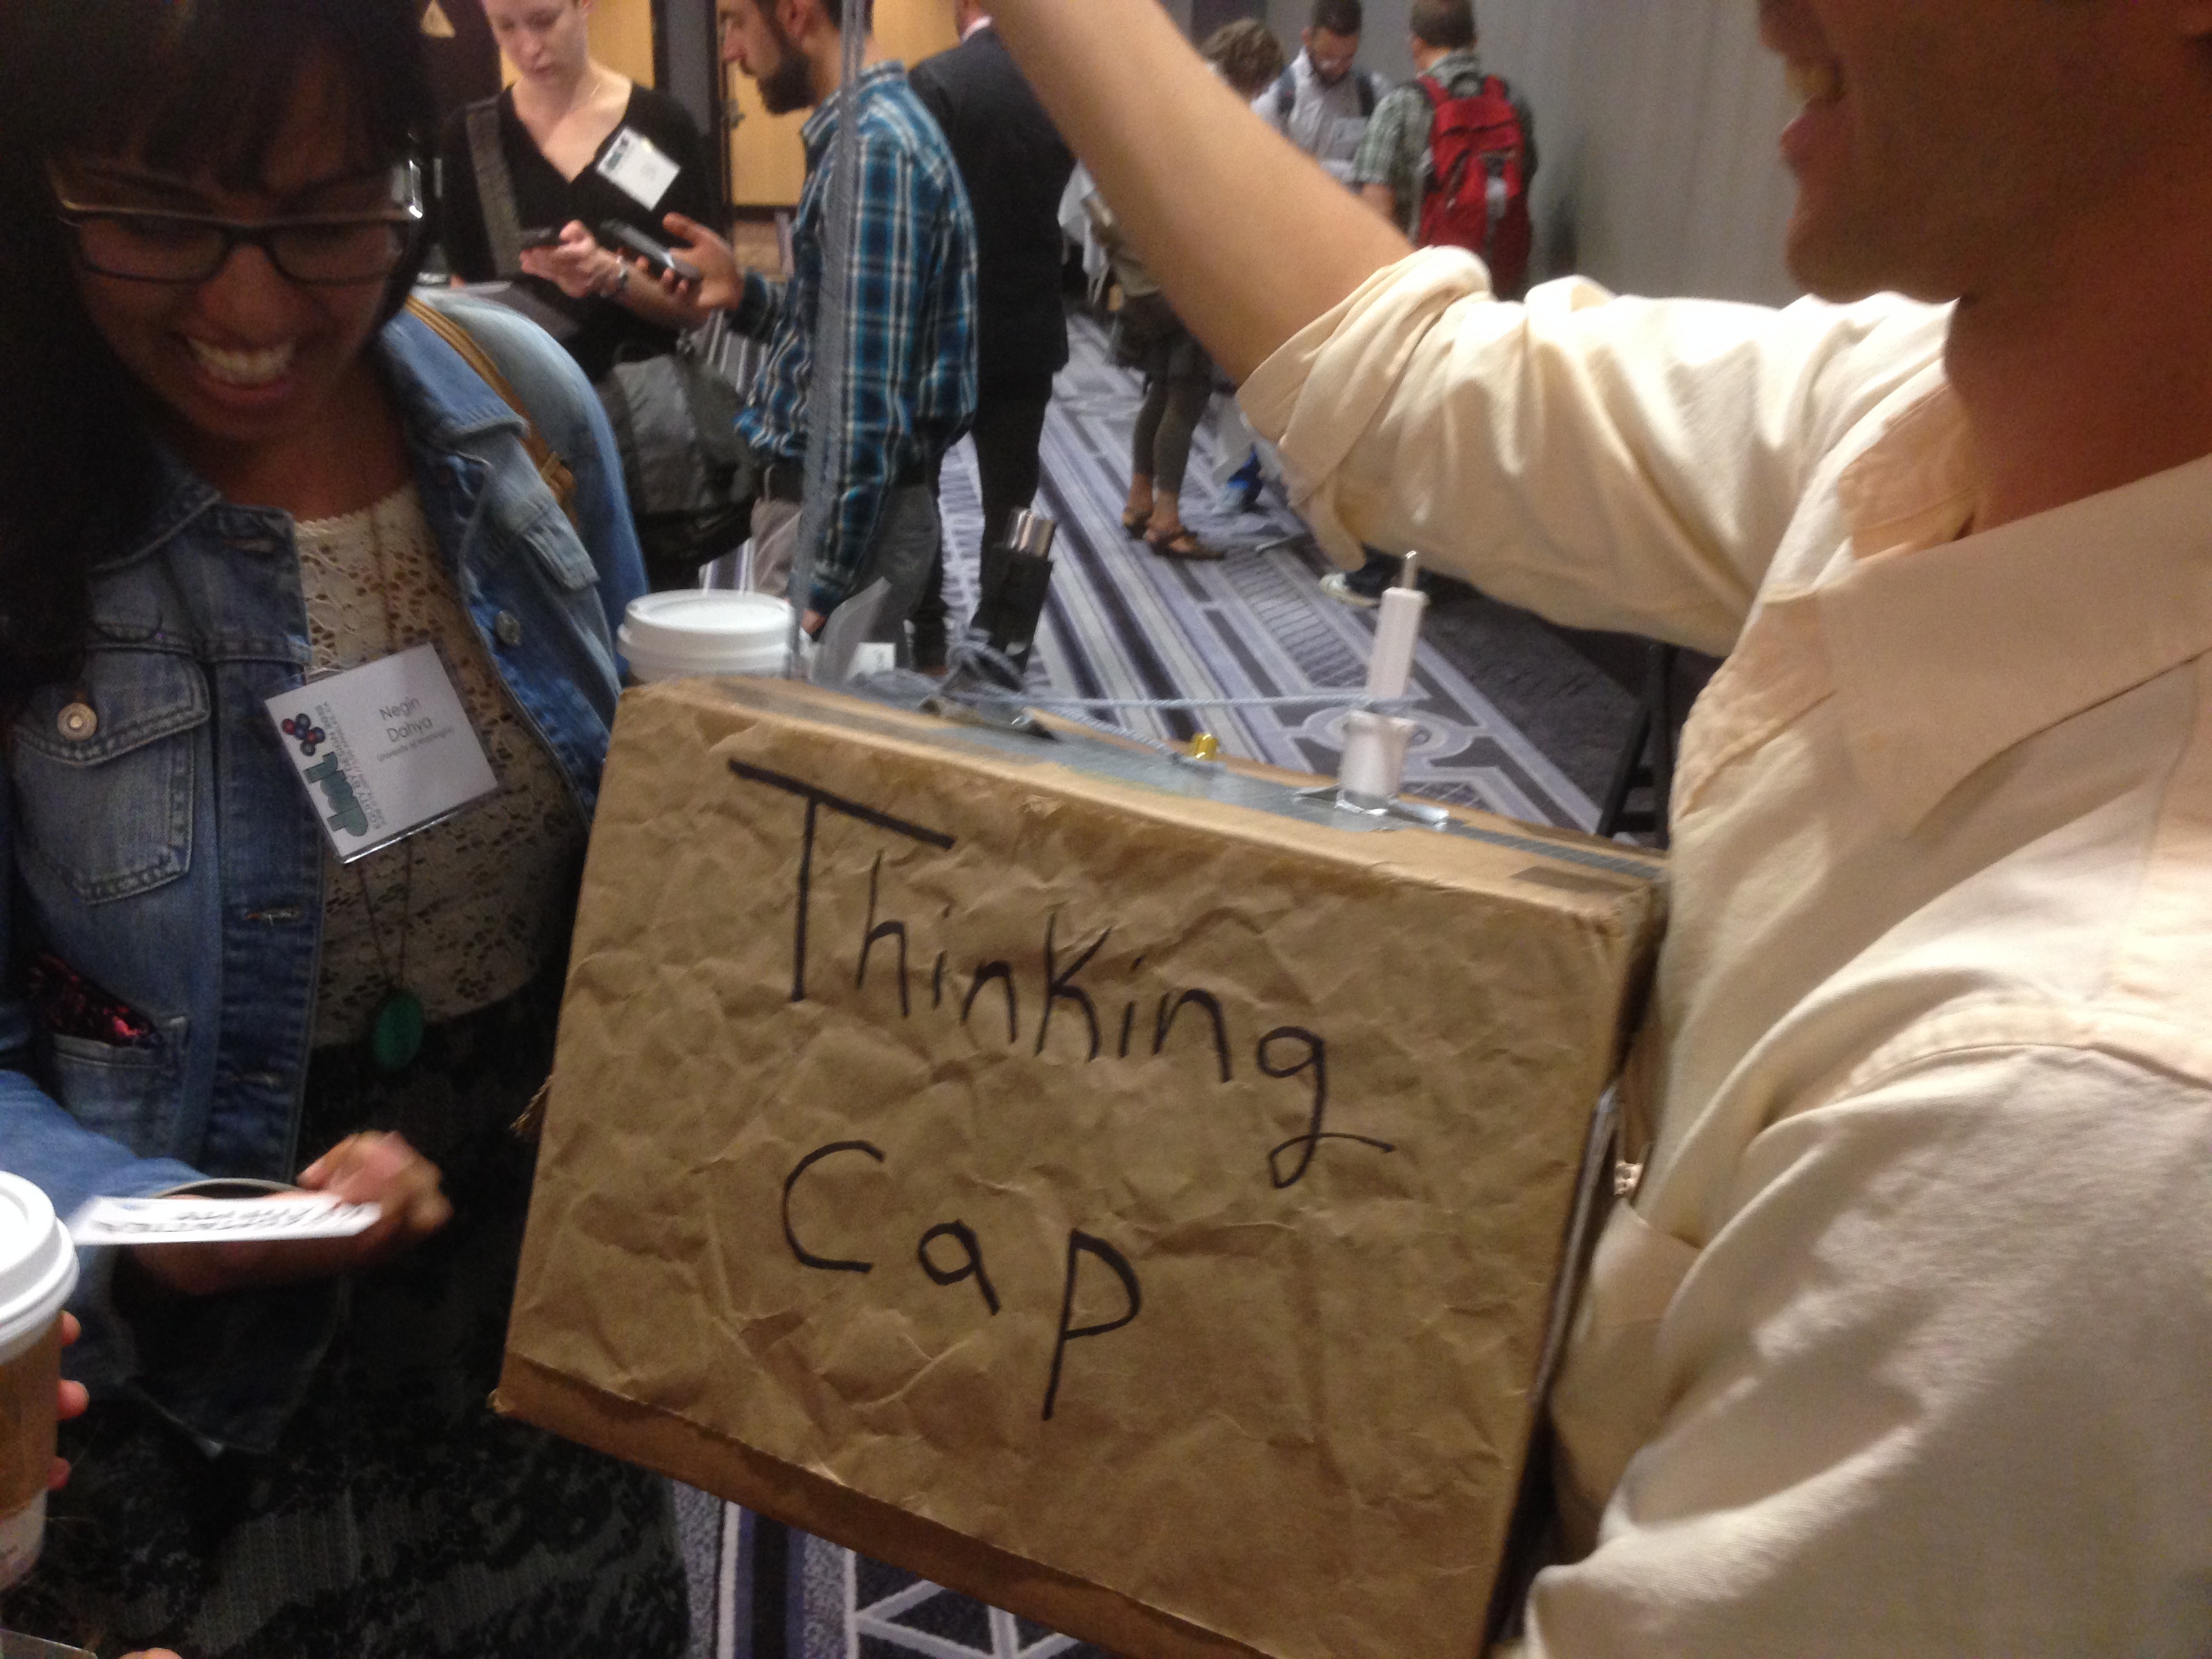
sense